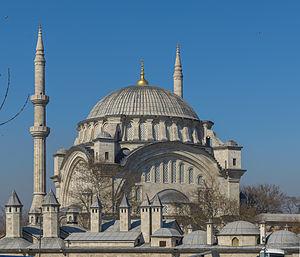
La mosquée Nuruosmaniye est une mosquée de style baroque ottoman, située dans le quartier Çemberlitaş du district de Fatih à Istanbul en Turquie. Elle jouxte l'entrée du Grand bazar d'Istanbul.